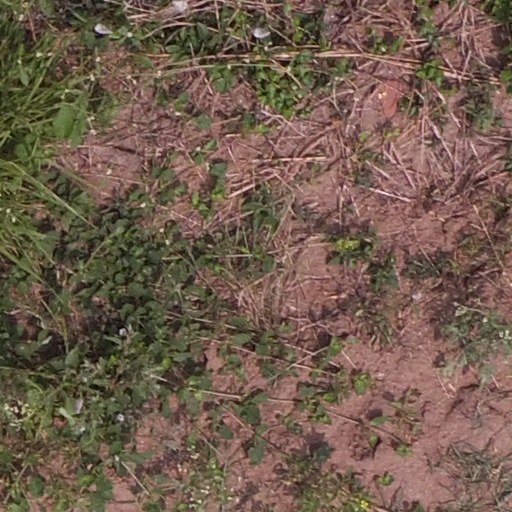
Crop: maize; corn